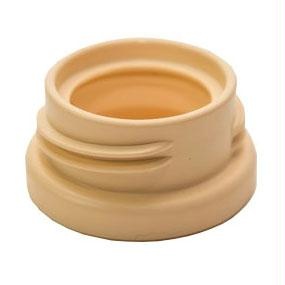
Spectra Narrow/skinny Neck Adapter
Spectra narrow/skinny neck adapter.
Brand: Mothers Milk Spectra Baby Usa
Category: Baby & Toddler > Nursing & Feeding > Breast Pump Accessories > Connectors & Adapters